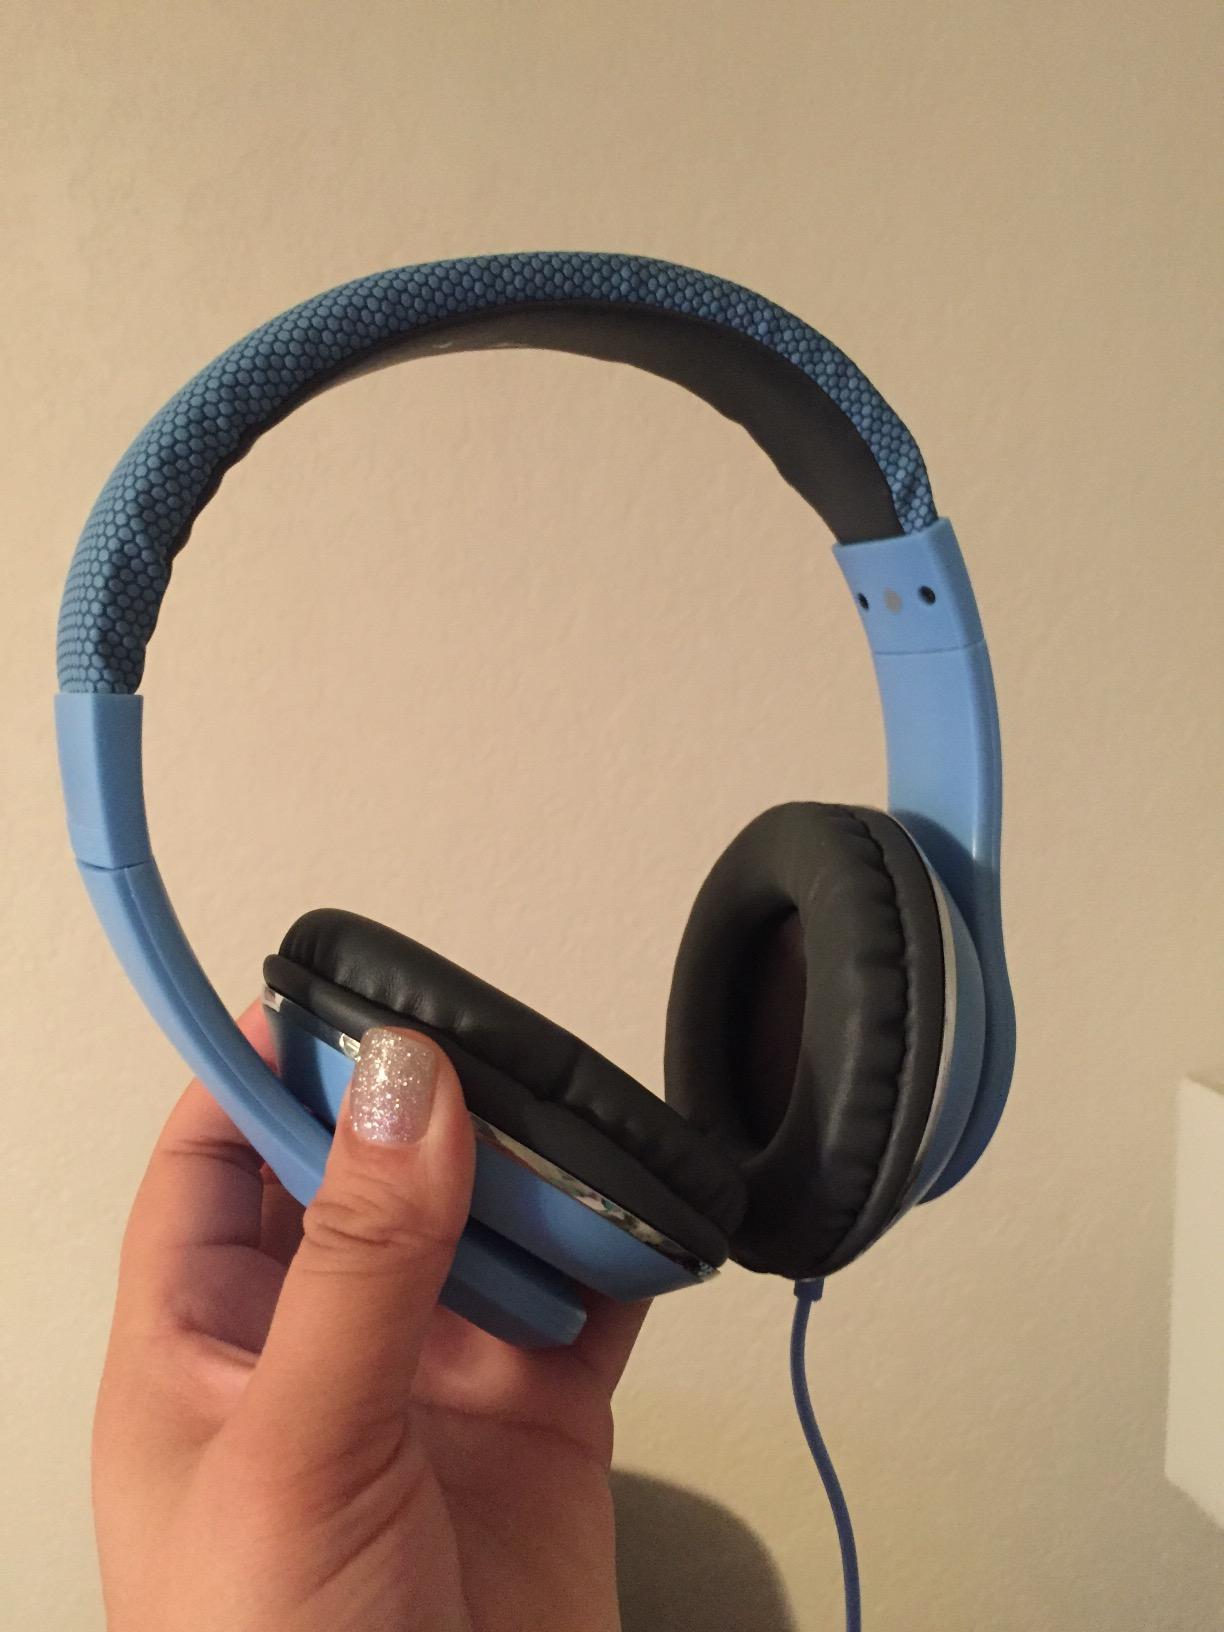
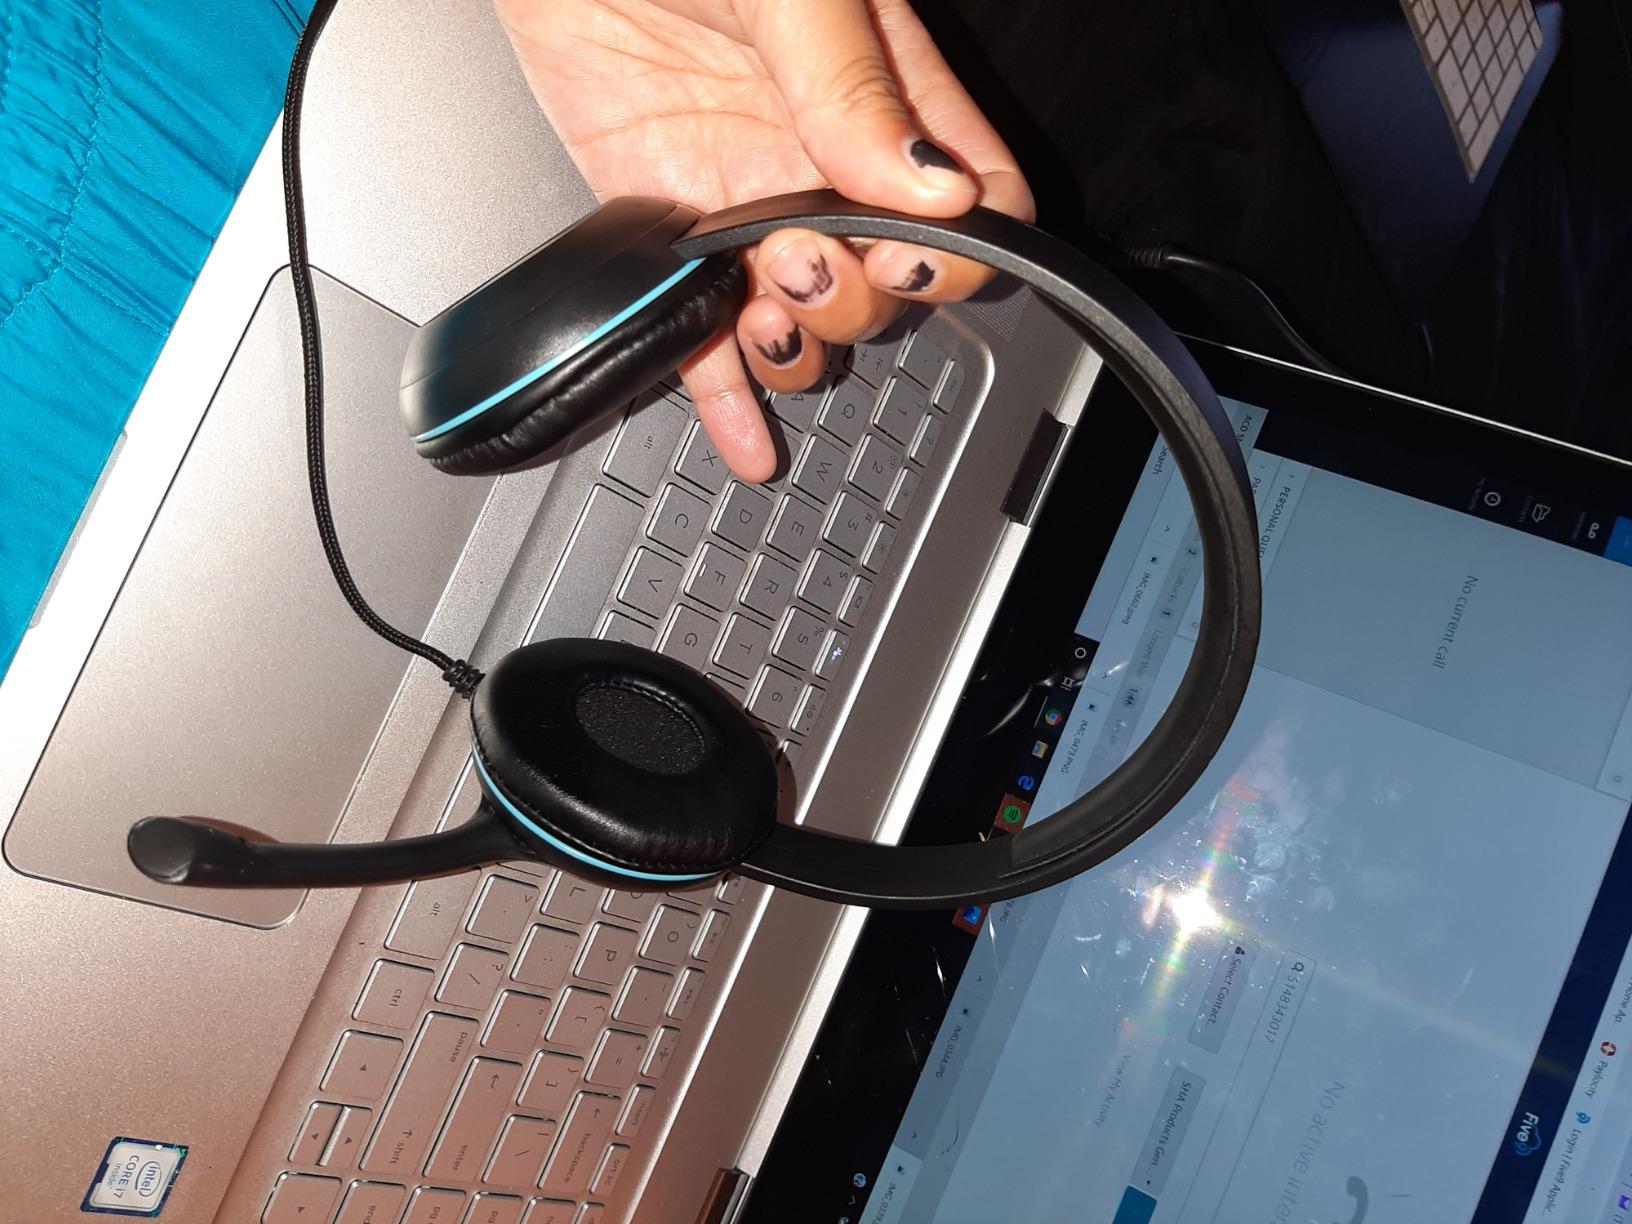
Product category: headphones
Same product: no